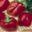
Label: sweet_pepper